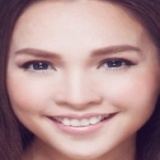
ca sĩ Hiền Thục